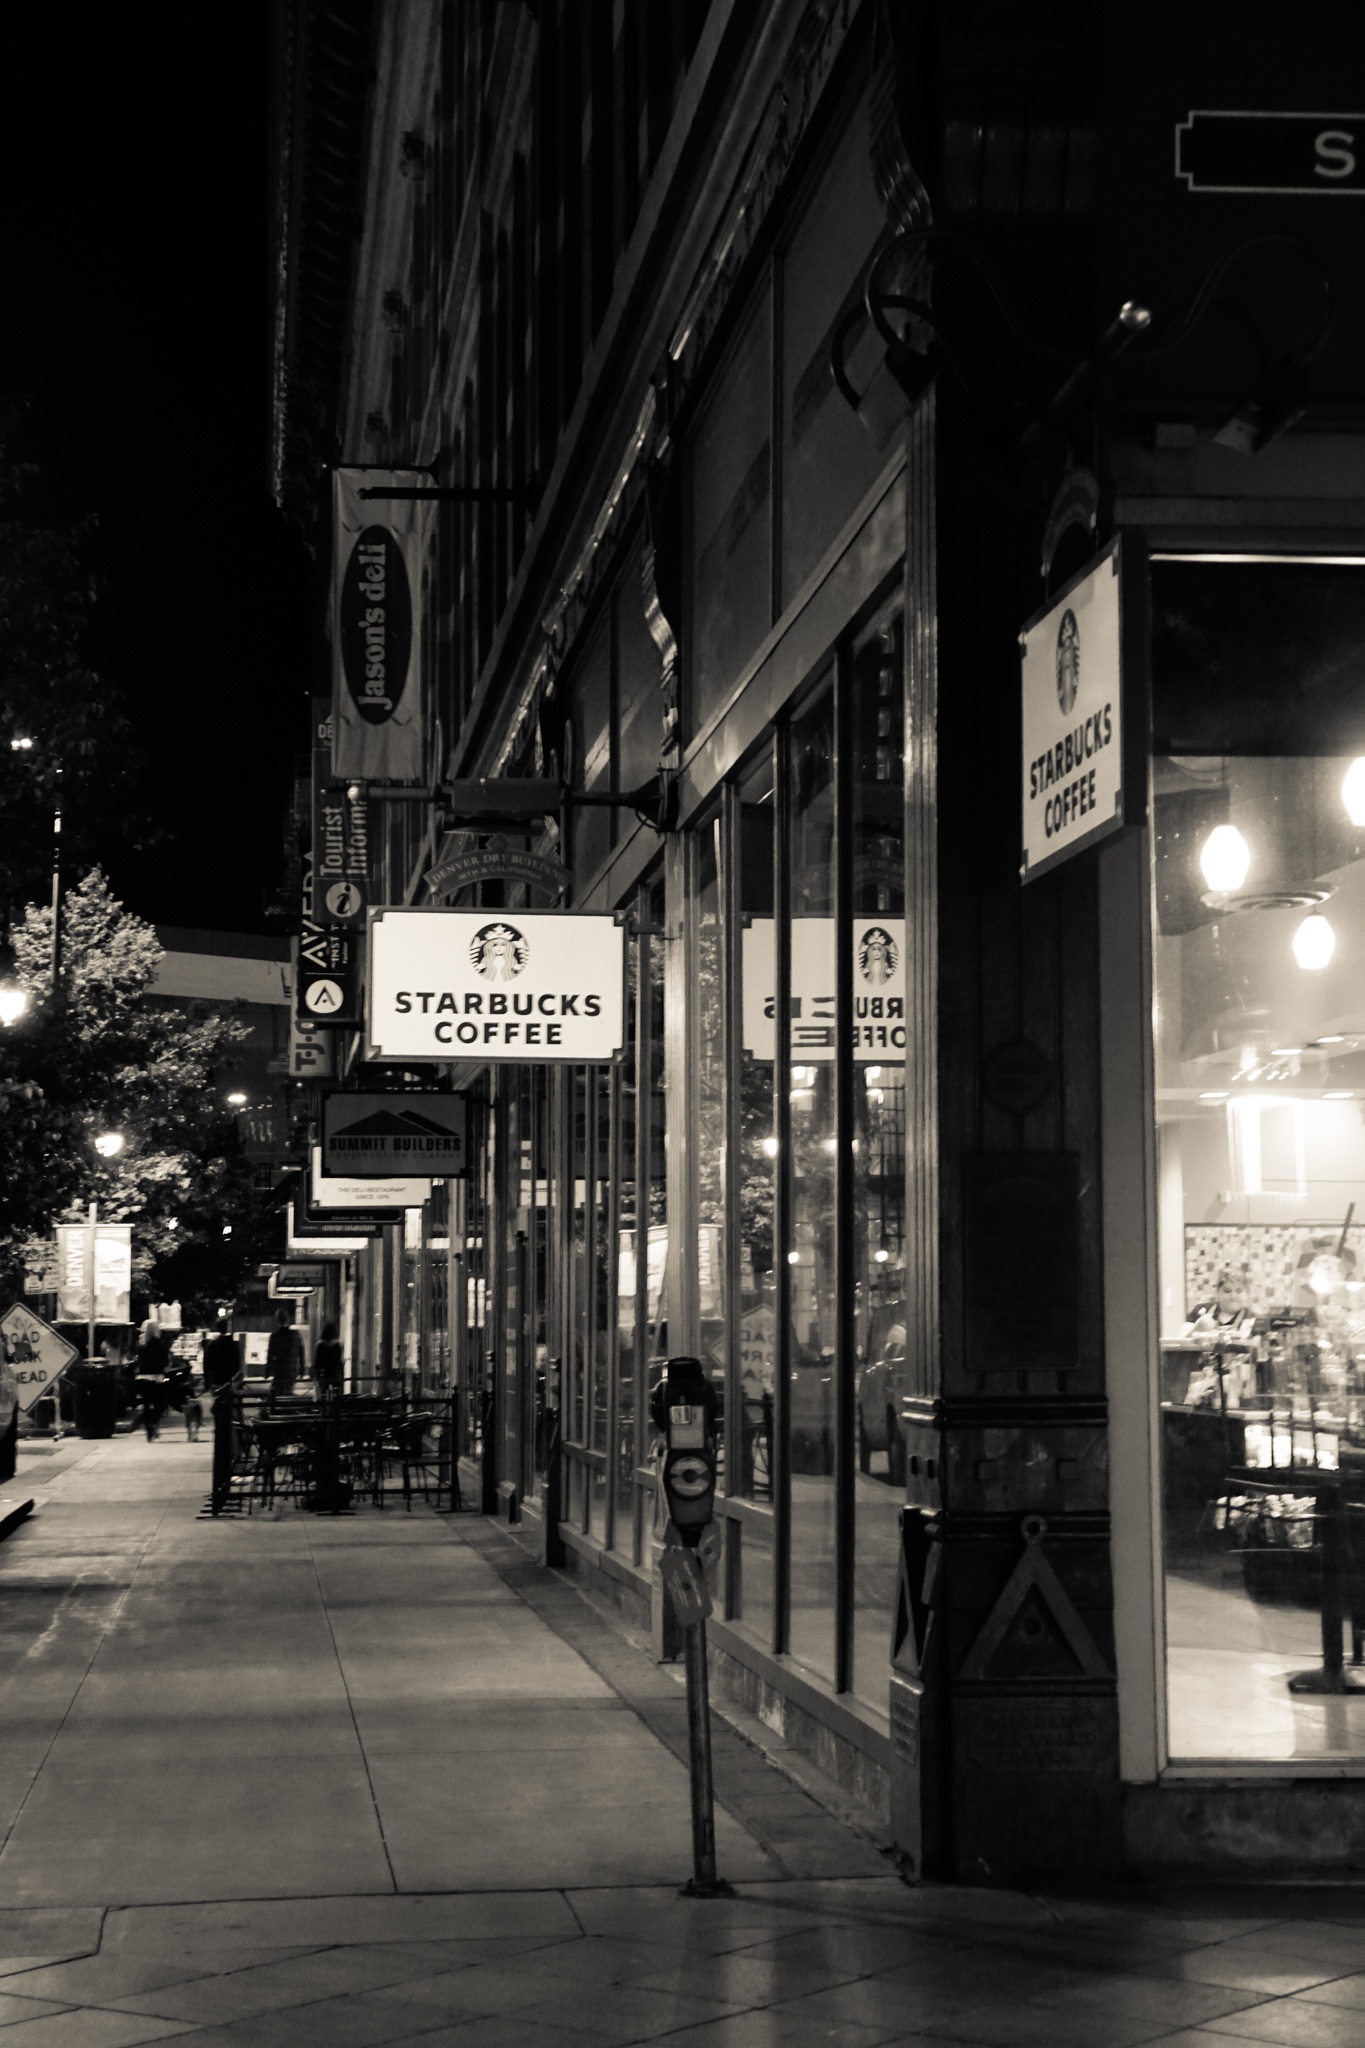
light, black and white, road, white, street, night, building, alley, city, cityscape, downtown, usa, america, black, monochrome, lighting, infrastructure, shape, night view, denver, metropolis, urban area, monochrome photography